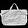
Label: Bag